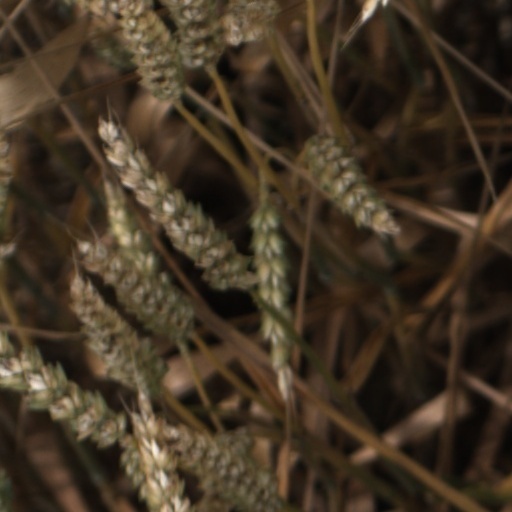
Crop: wheat